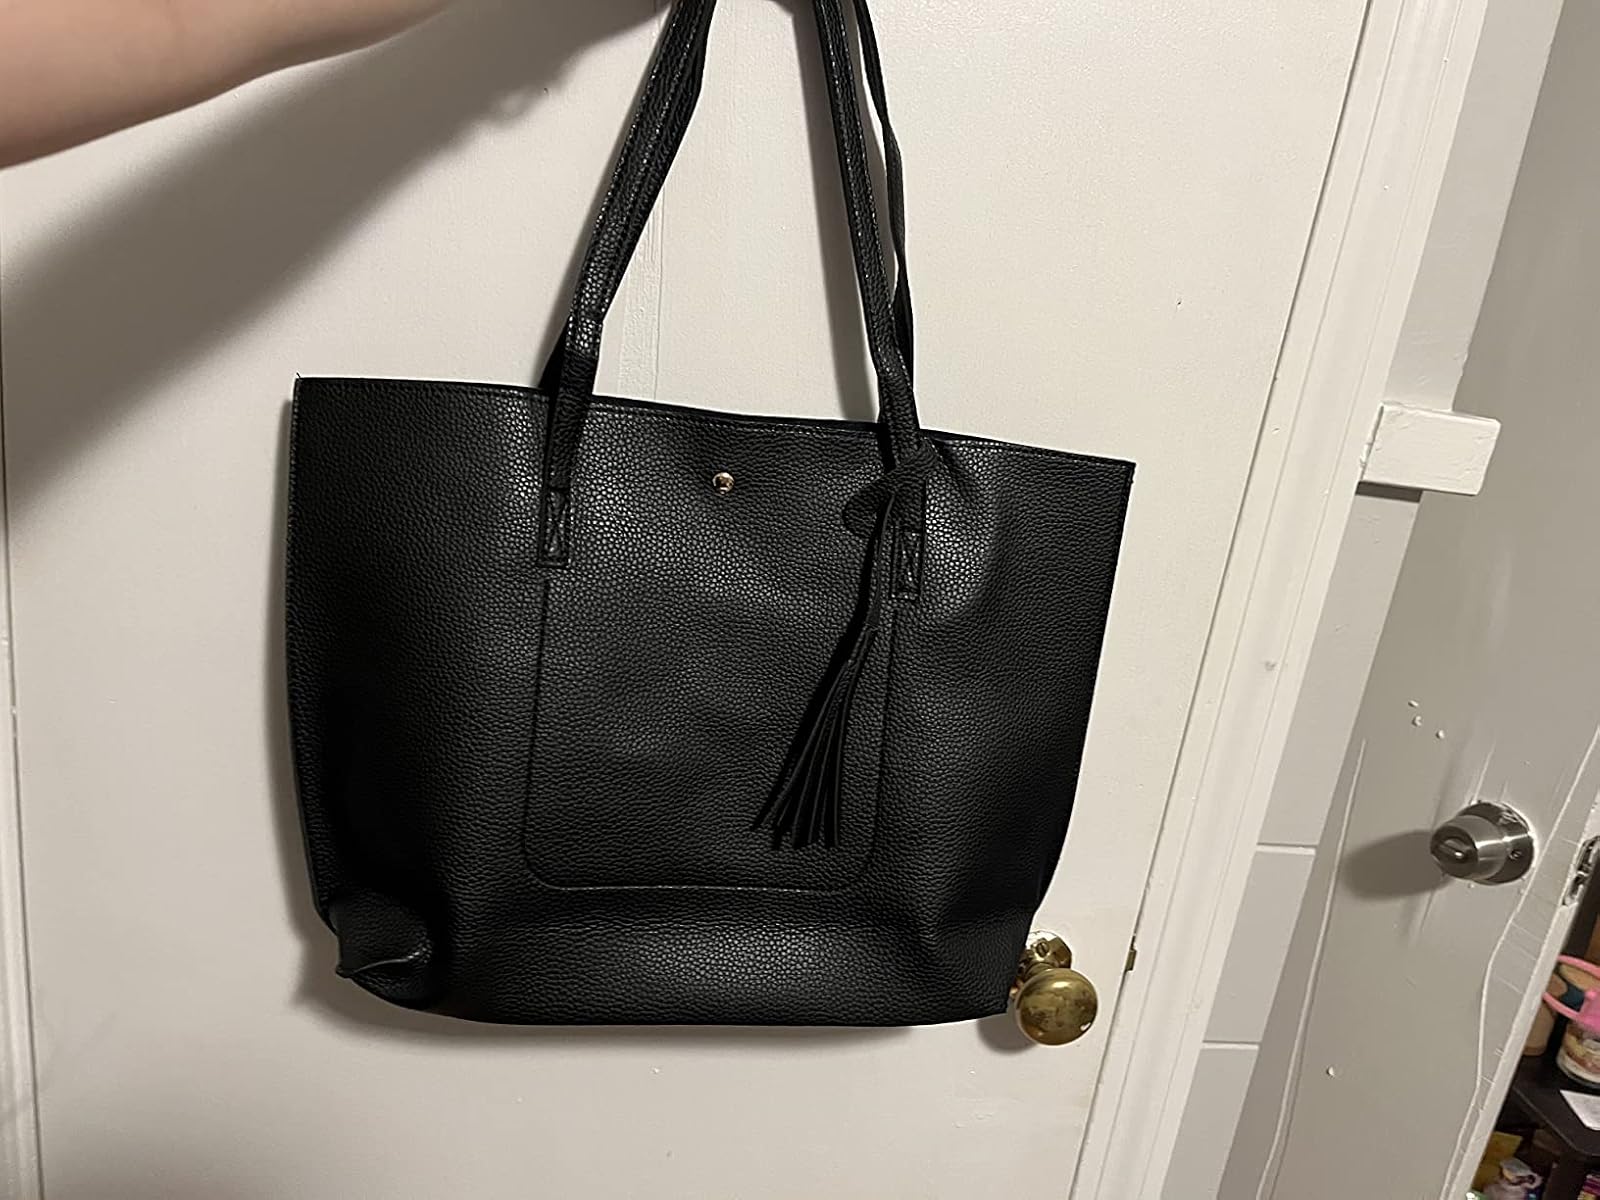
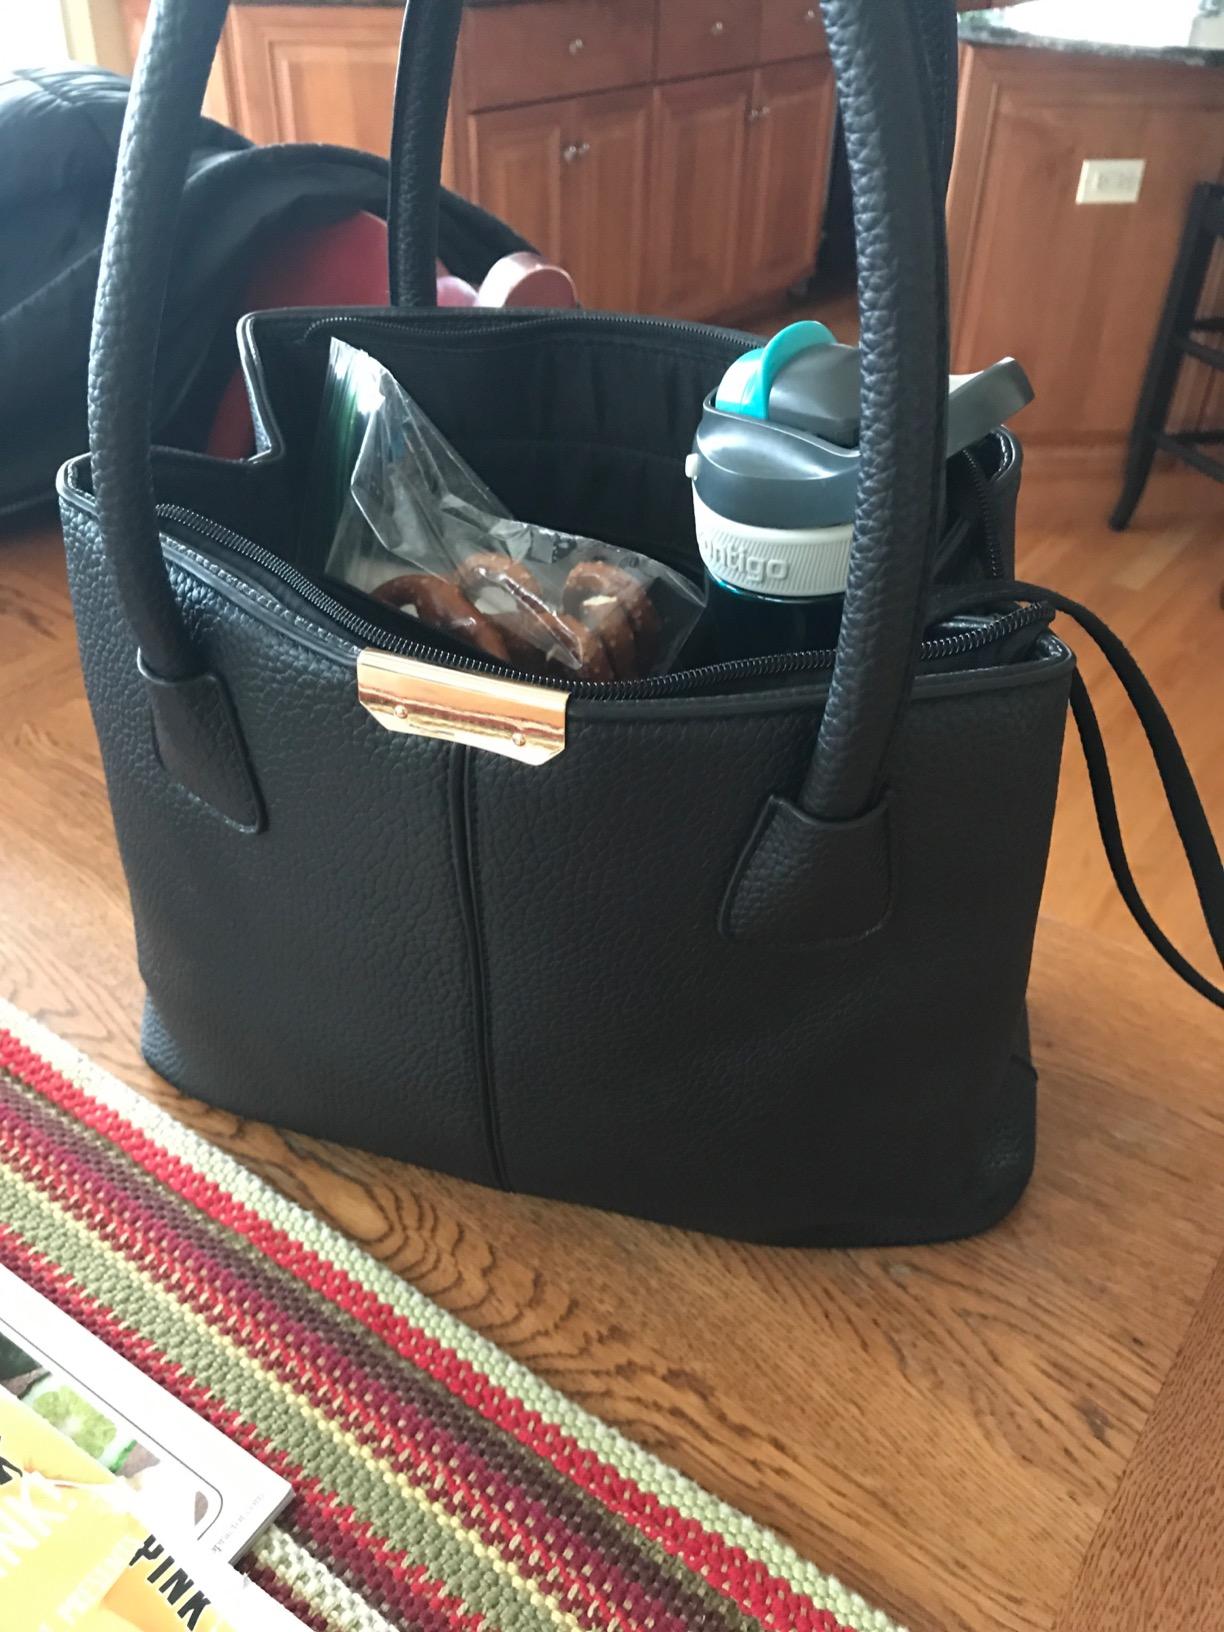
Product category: accessories_handbag
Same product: no